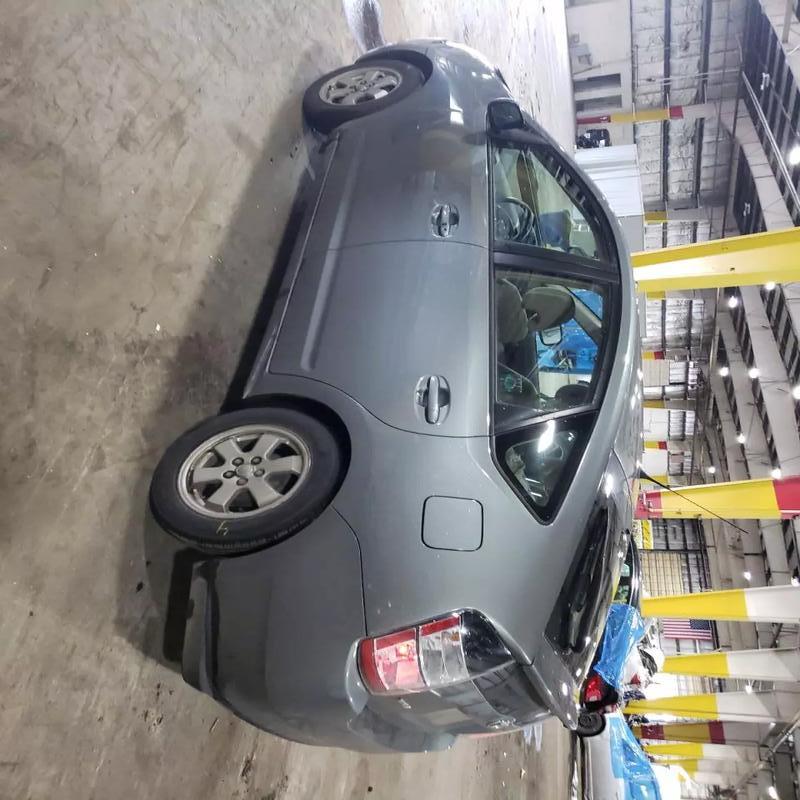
Aucun dommage détecté.
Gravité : aucun